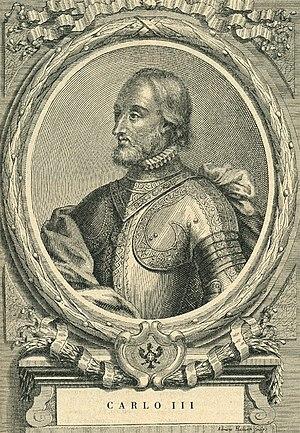
Besançon Hugues, né en 1487 et mort en 1532, est un négociant et homme politique genevois, membre du Grand Conseil de Genève et l'un des principaux acteurs de la rébellion contre le régime de la dynastie savoyarde qui conduit à l'indépendance de Genève en 1526.